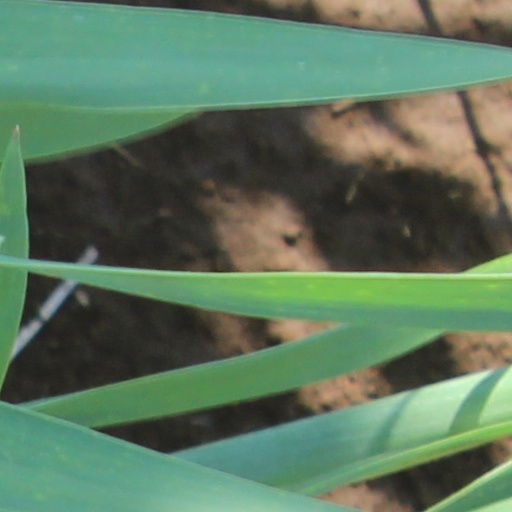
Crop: wheat